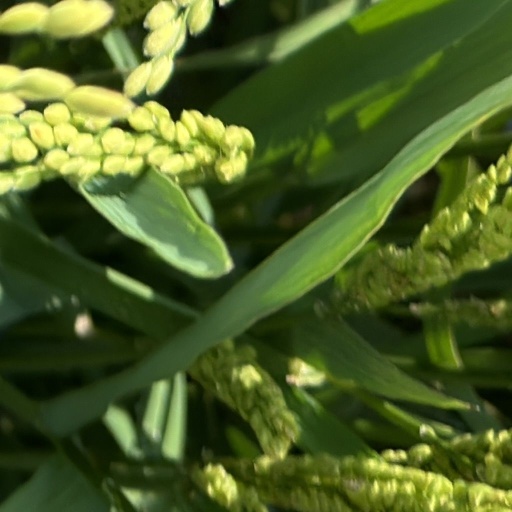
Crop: rice